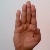
The image shows a hand gesture representing the letter 'B' in Indian Sign Language.